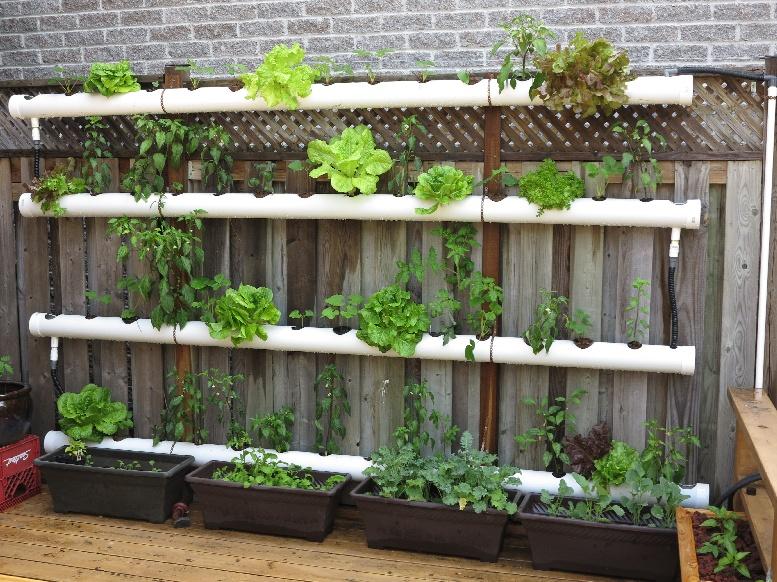
Kilimo cha kisasa cha haidroponi, kinachotumia maji pamoja na virutubishi mbalimbali, huwa hakitumii udongo, pia kinadhibiti kiwango cha mazingira ili kusaidia mmea uweze kukua kwa ubora.